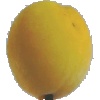
Label: Peach 2